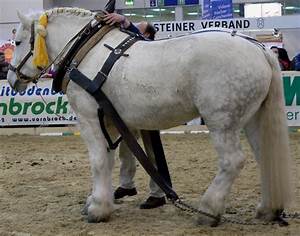
Label: horse